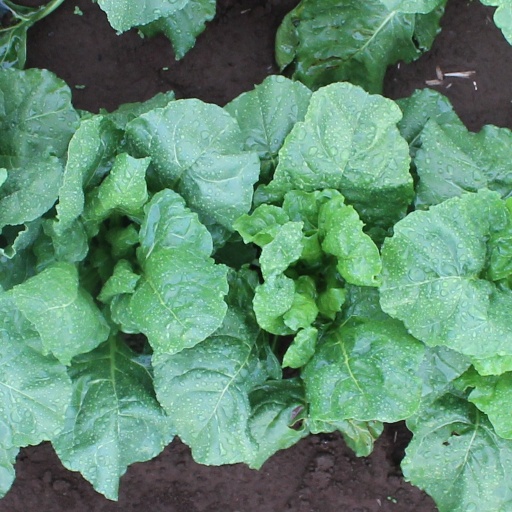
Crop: sugar beet